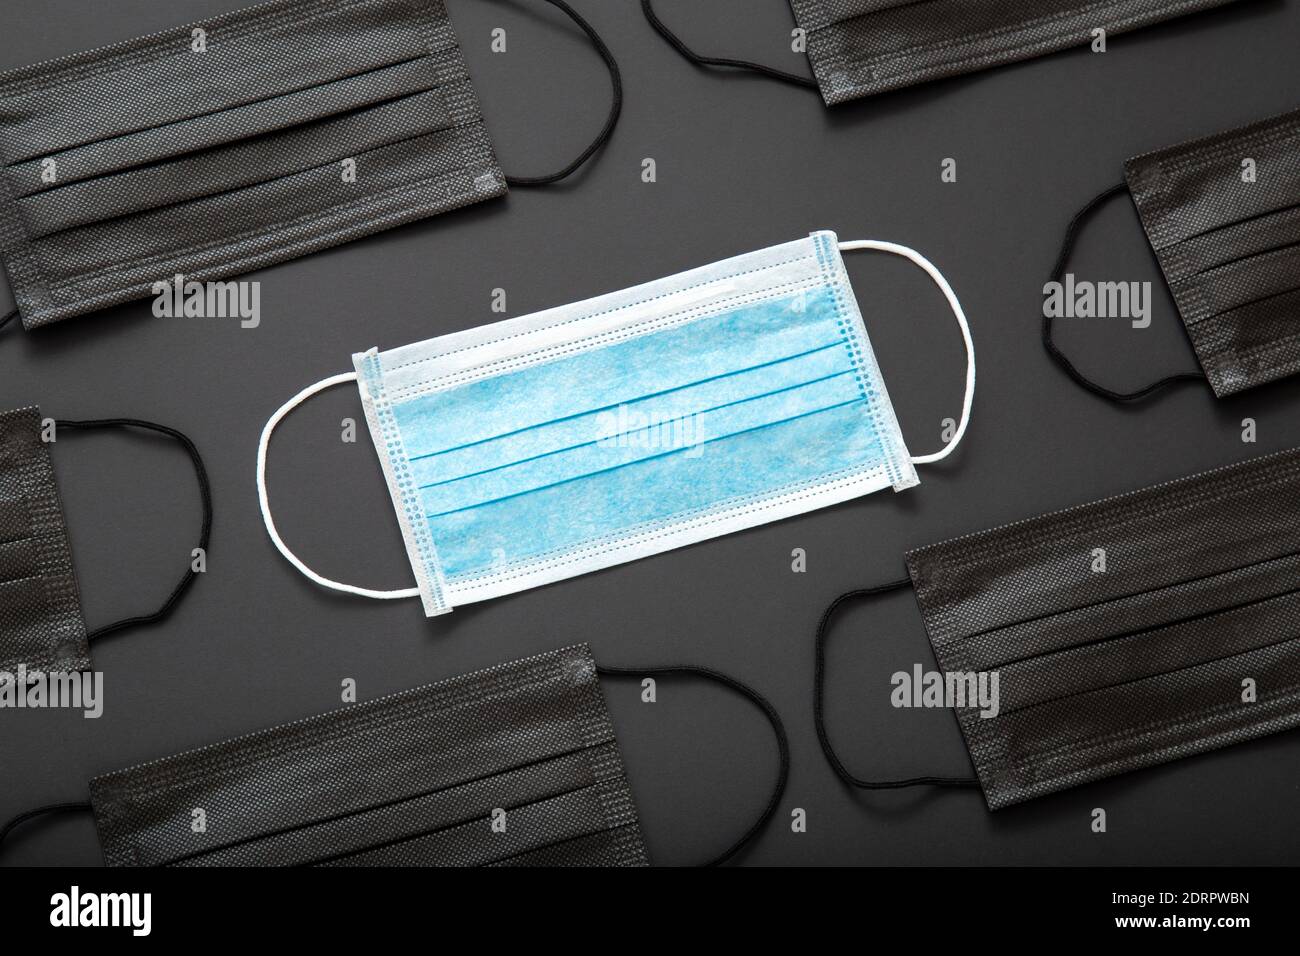
Label: trash